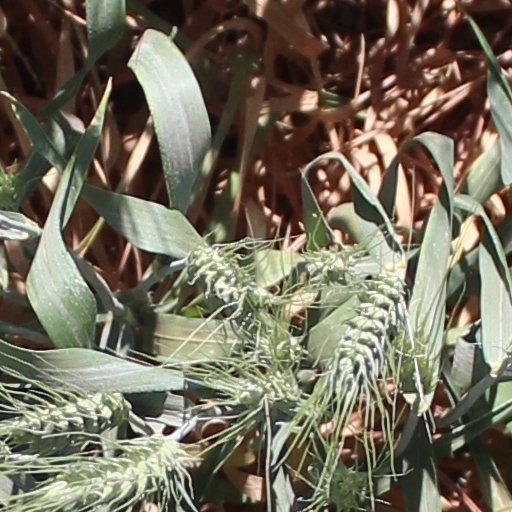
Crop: wheat